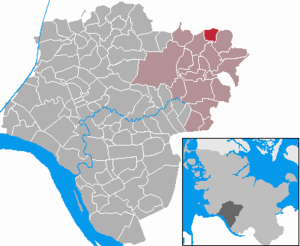
Wiedenborstel
Kort
Wiedenborstel er en kommune i det nordlige Tyskland, beliggende i Amt Kellinghusen i den nordøstlige del af Kreis Steinburg. Kreis Steinburg ligger i den sydvestlige del af delstaten Slesvig-Holsten.